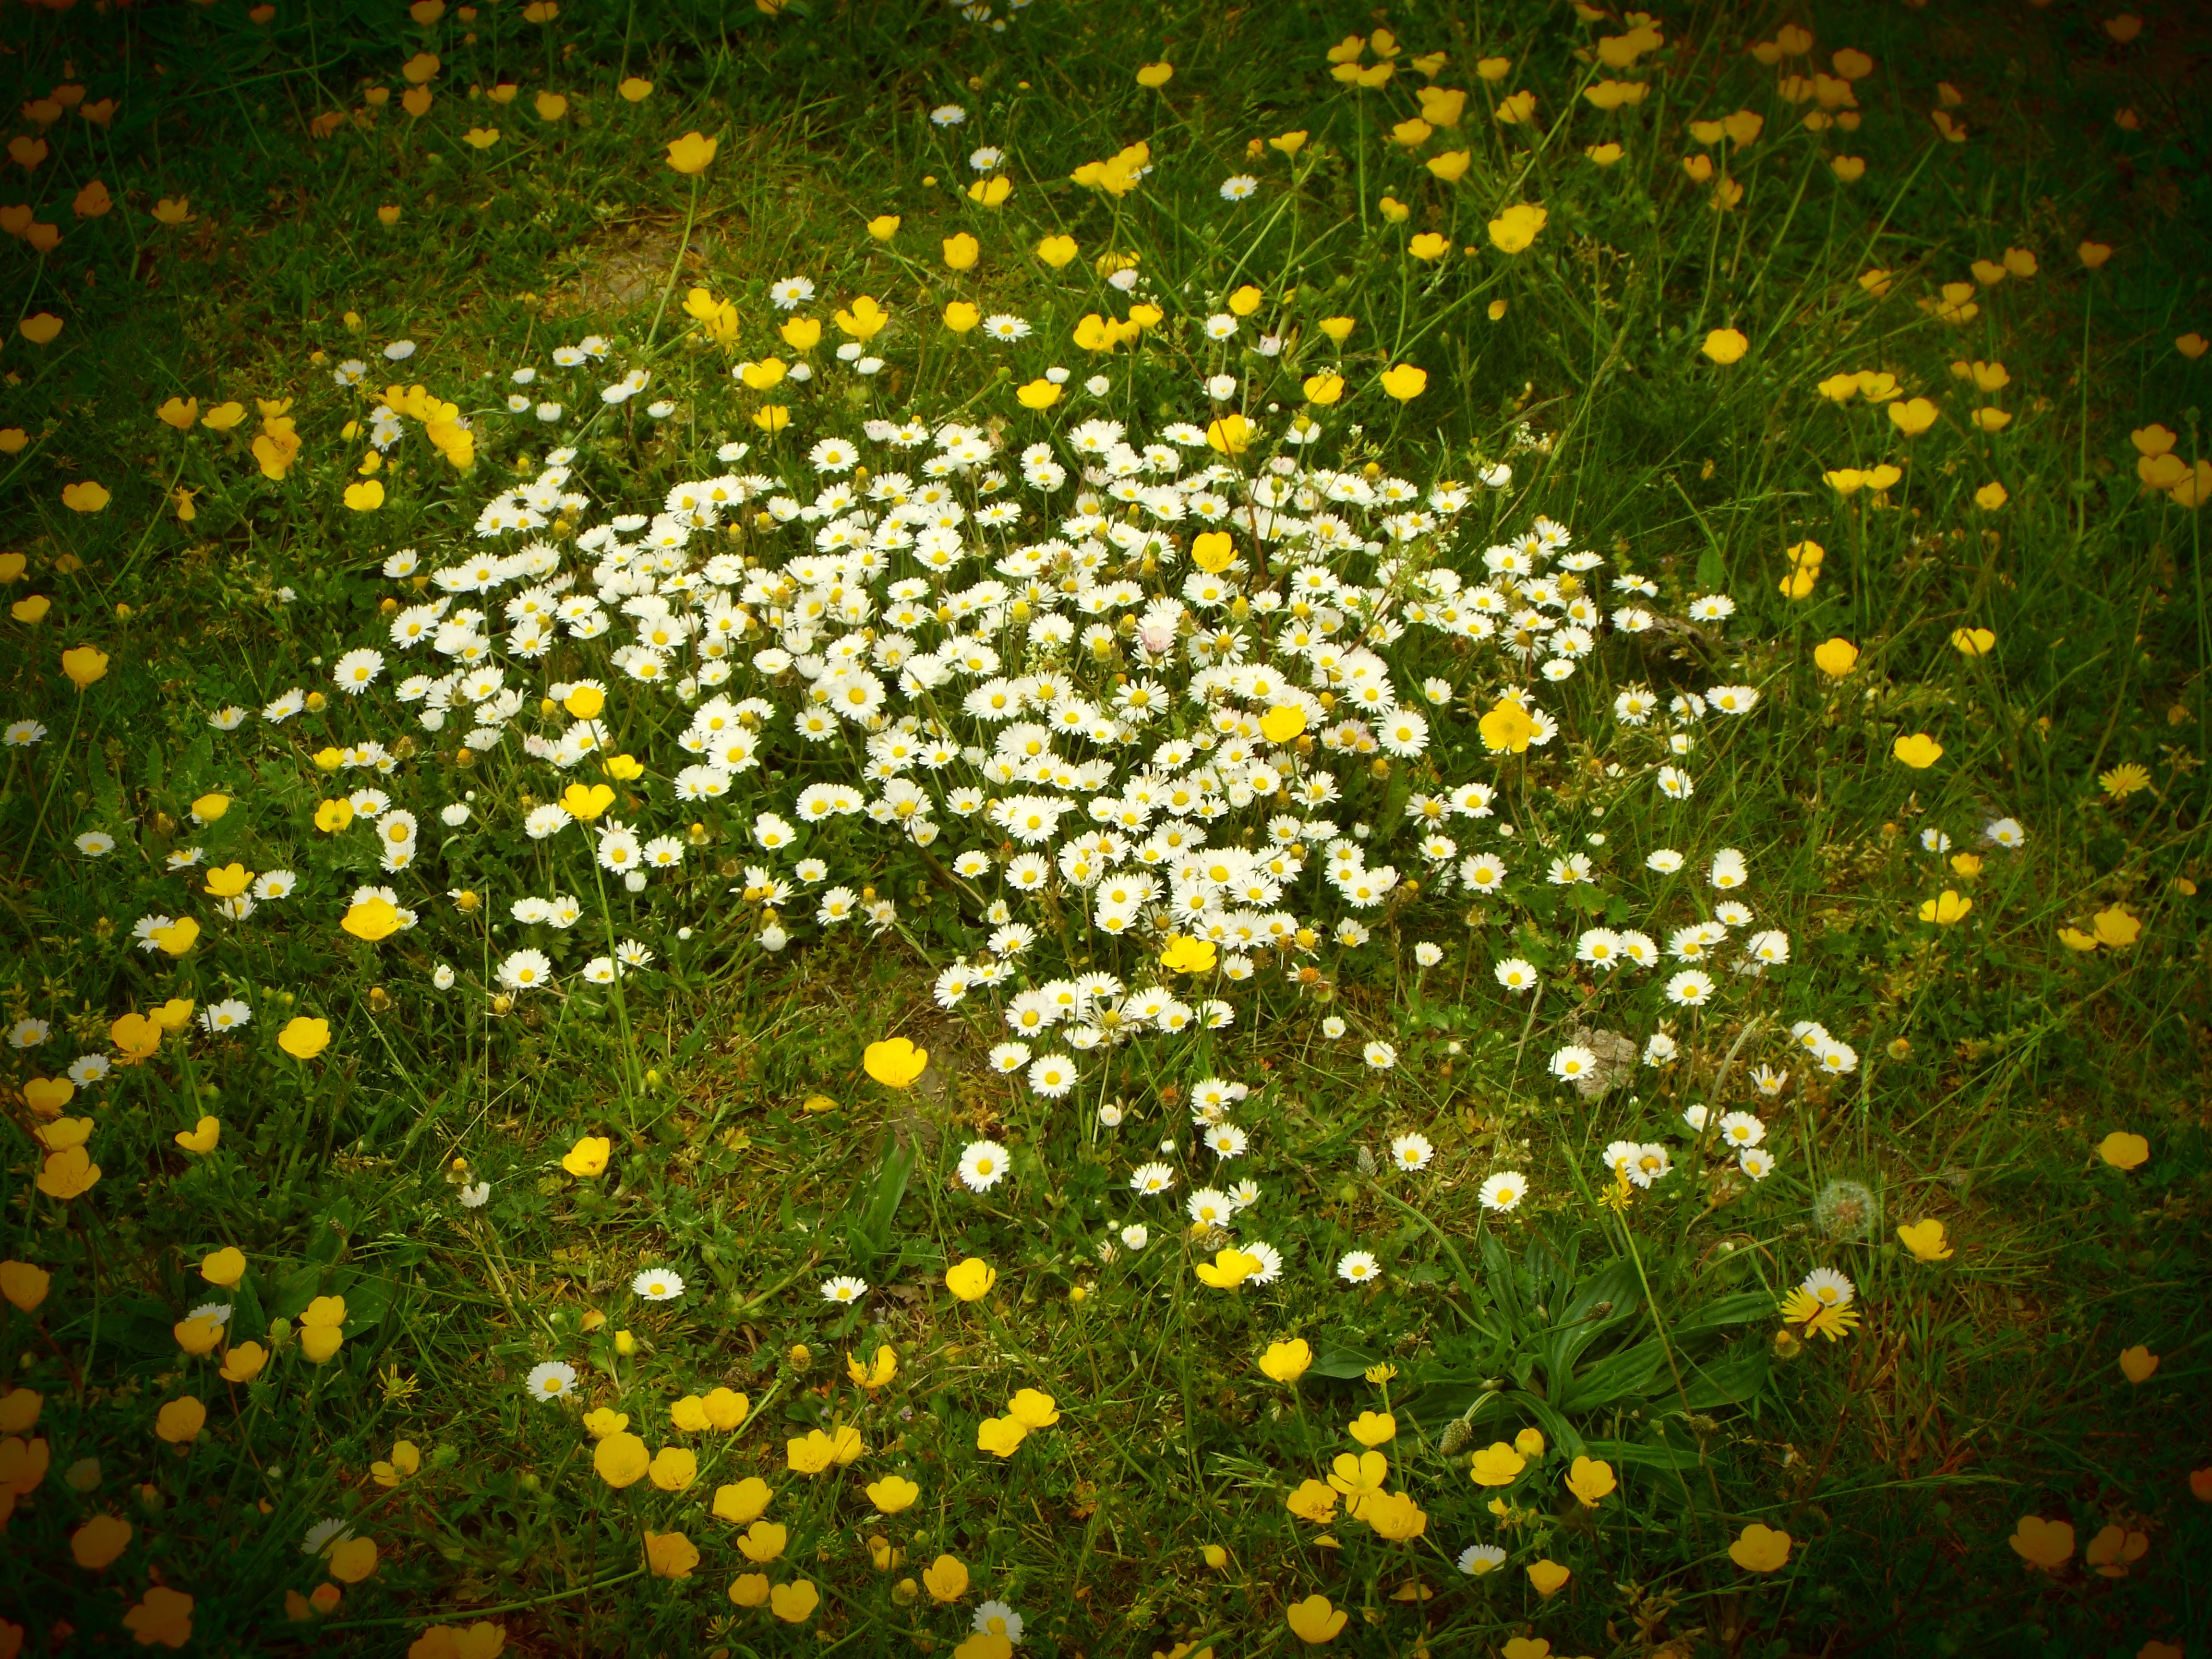
flower, nature, yellow, green, flora, plant, daisy, grass, meadow, botany, chamaemelum nobile, sunlight, land plant, leaf, field, wildflower, petal, daisy family, macro photography, oxeye daisy, flowering plant, annual plant